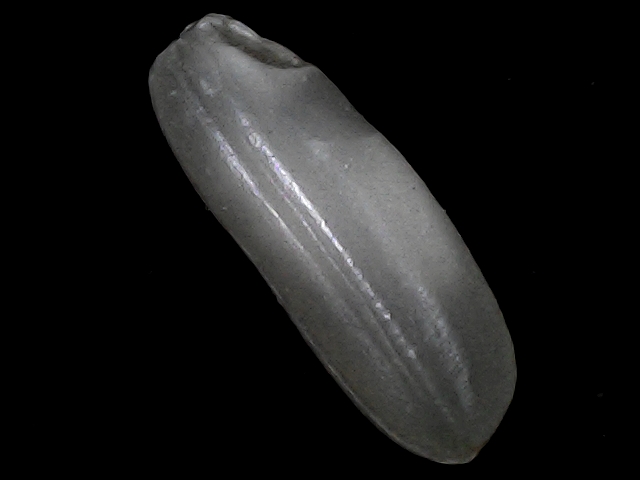
Rice variety: BRRI74